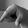
ASL letter: Q